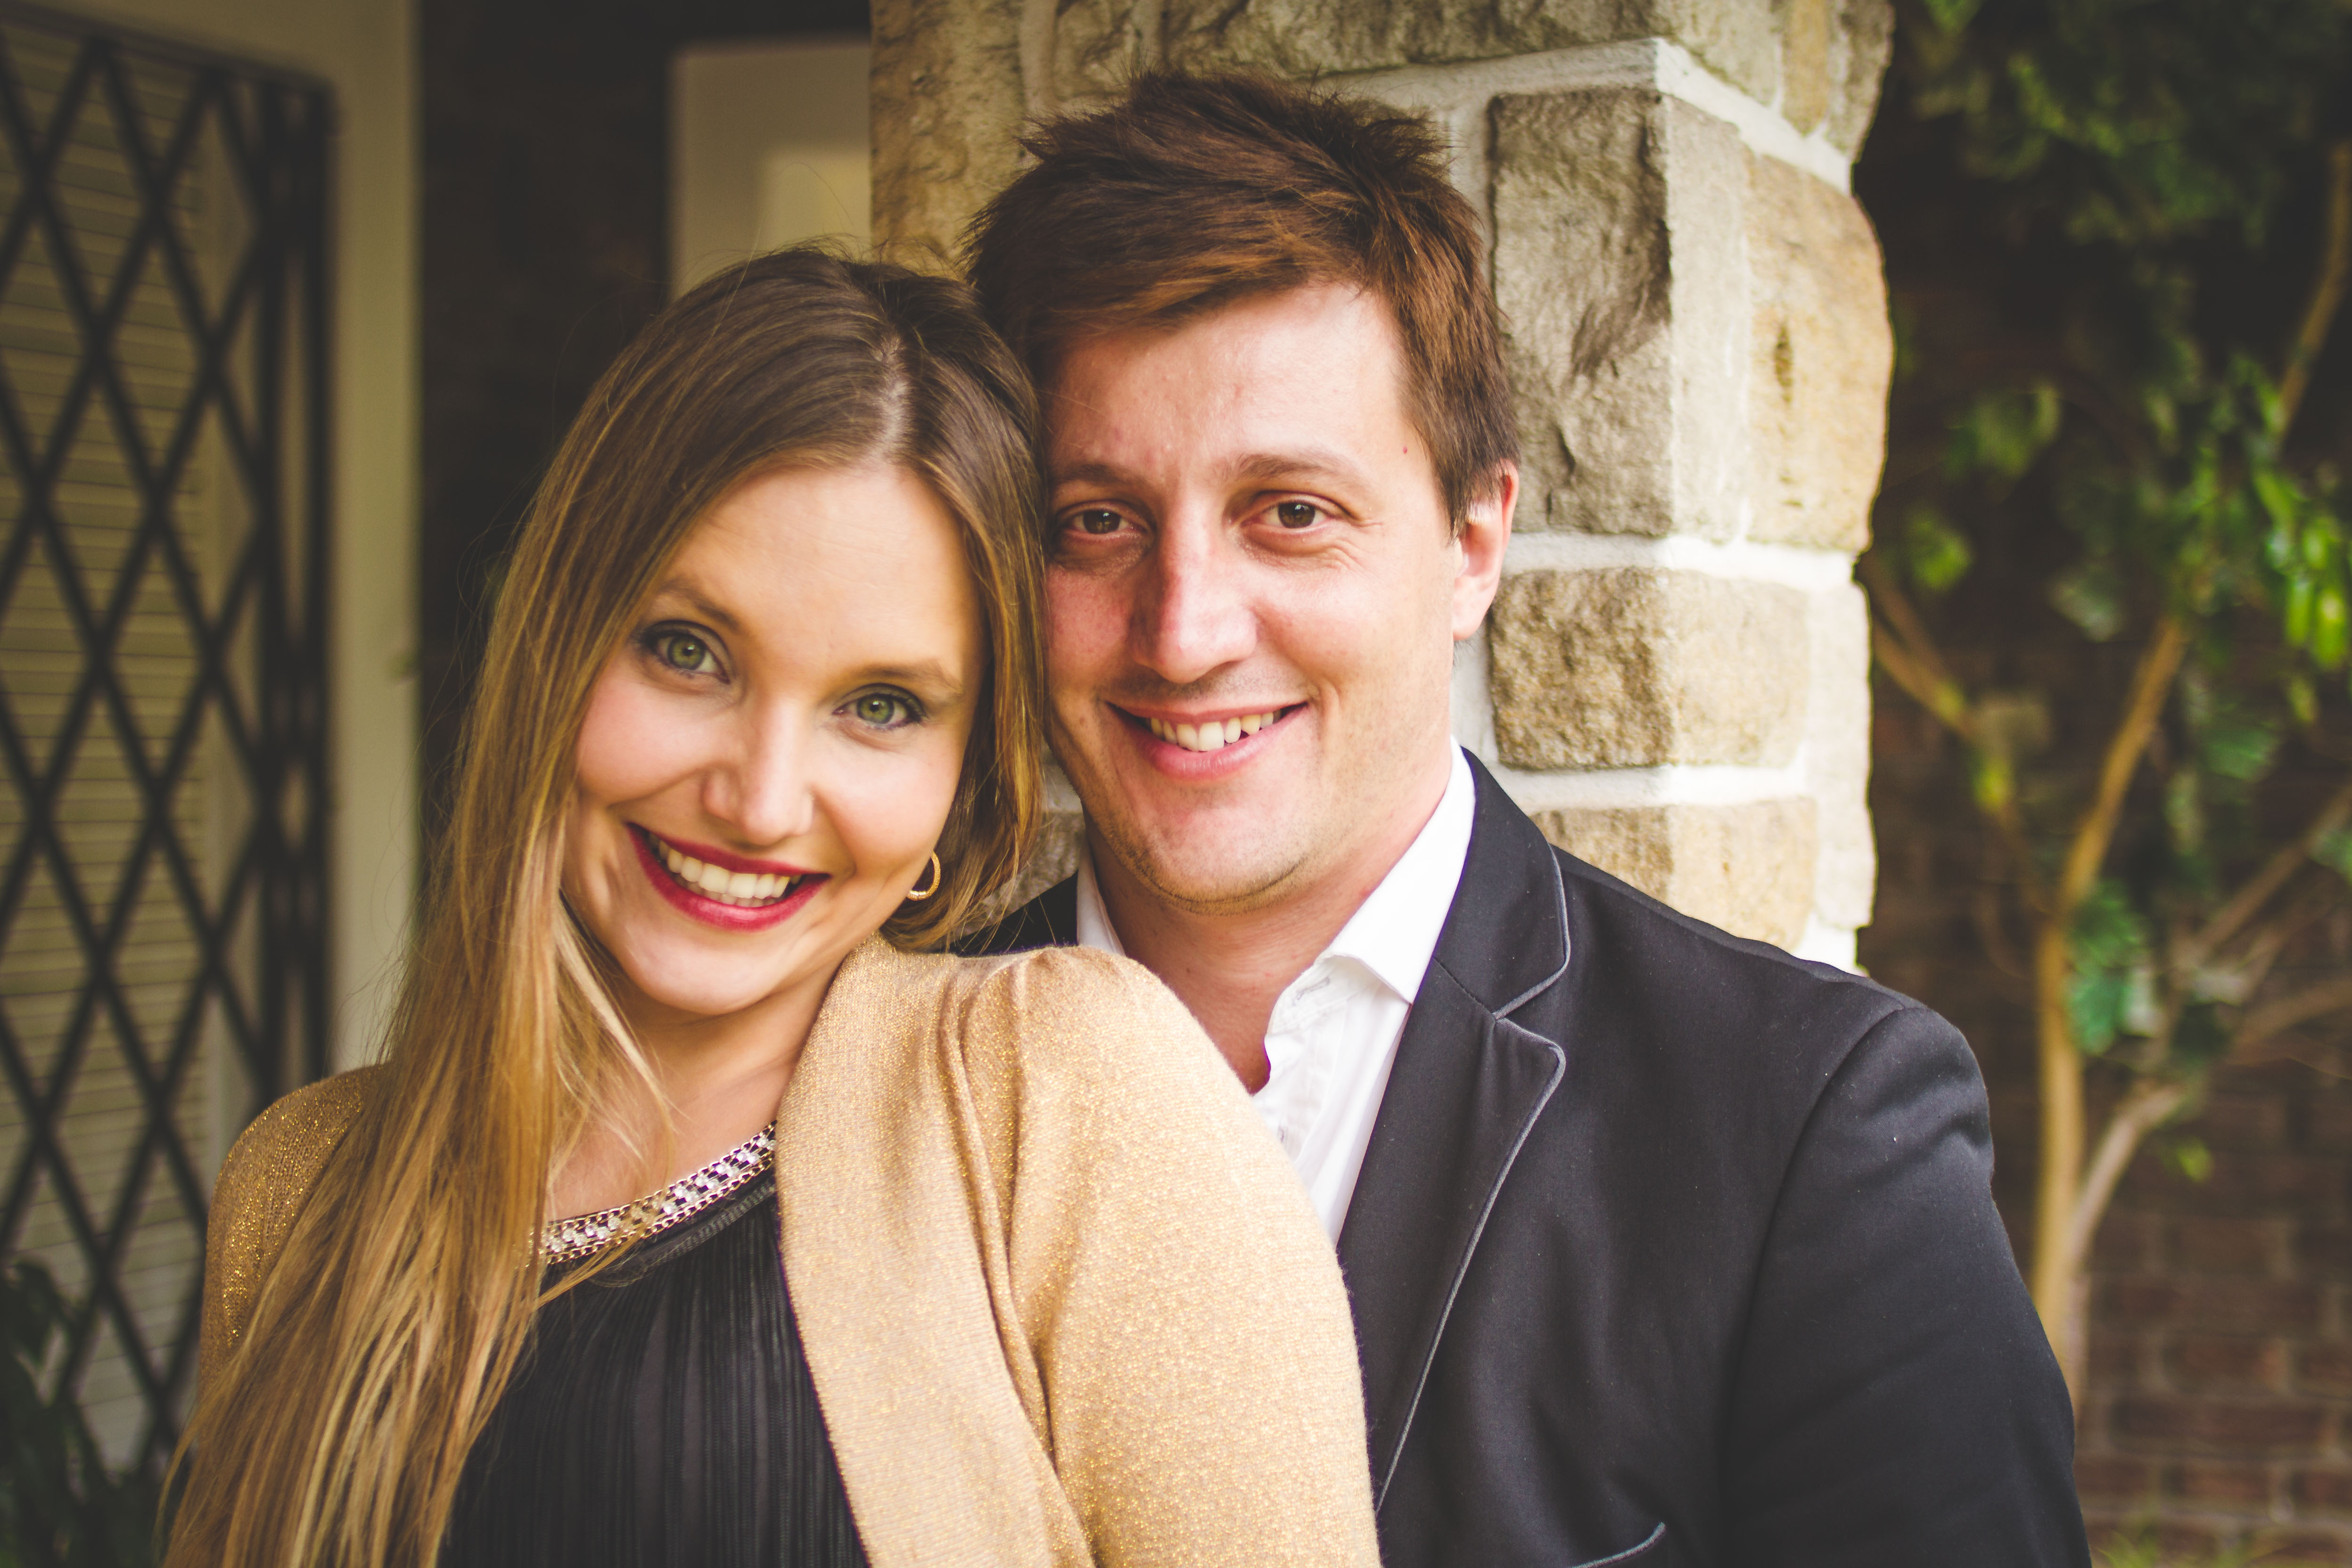
love, face, photograph, people, facial expression, smile, skin, head, yellow, eye, organ, fun, iris, photography, event, happy, formal wear, suit, family, laugh, portrait, portrait photography